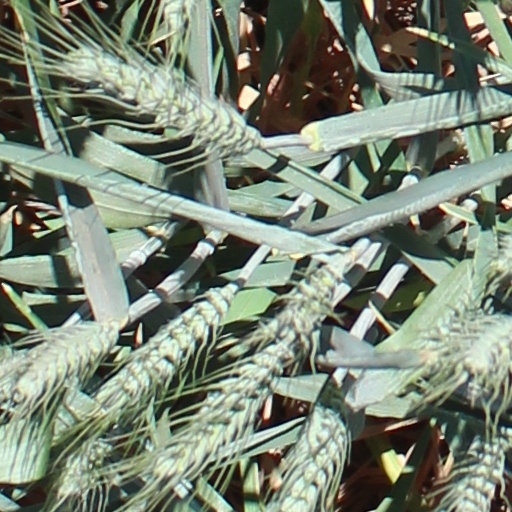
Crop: wheat